Answer in natural language. Considering the relative positions, is black colour chair (marked C) above or below brown square dining table (marked A)? Choose between the following options: below or above
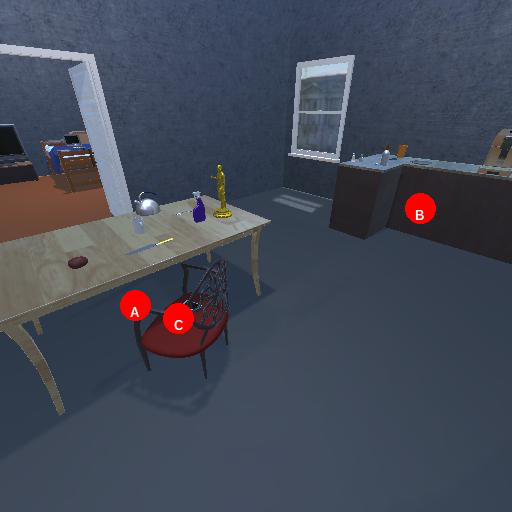
<answer>below</answer>